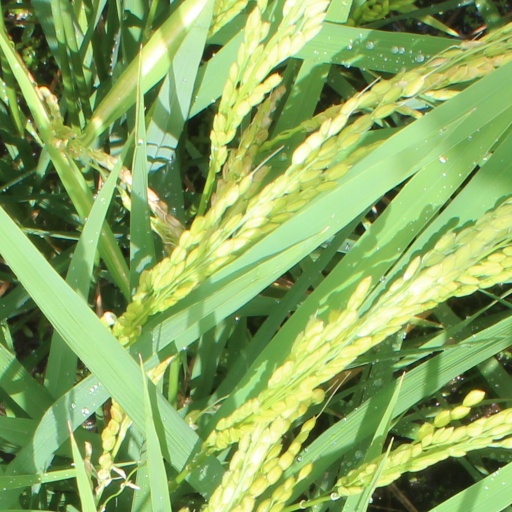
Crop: rice